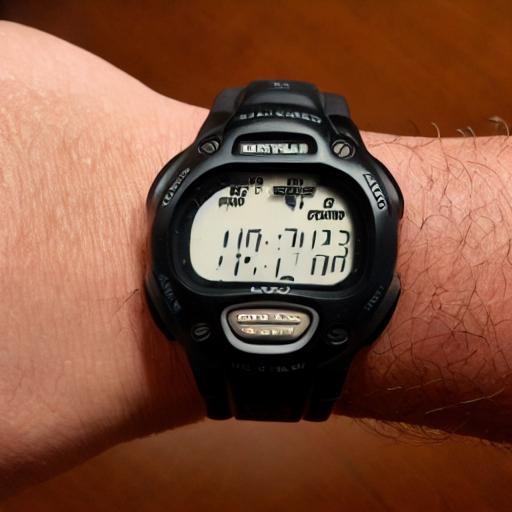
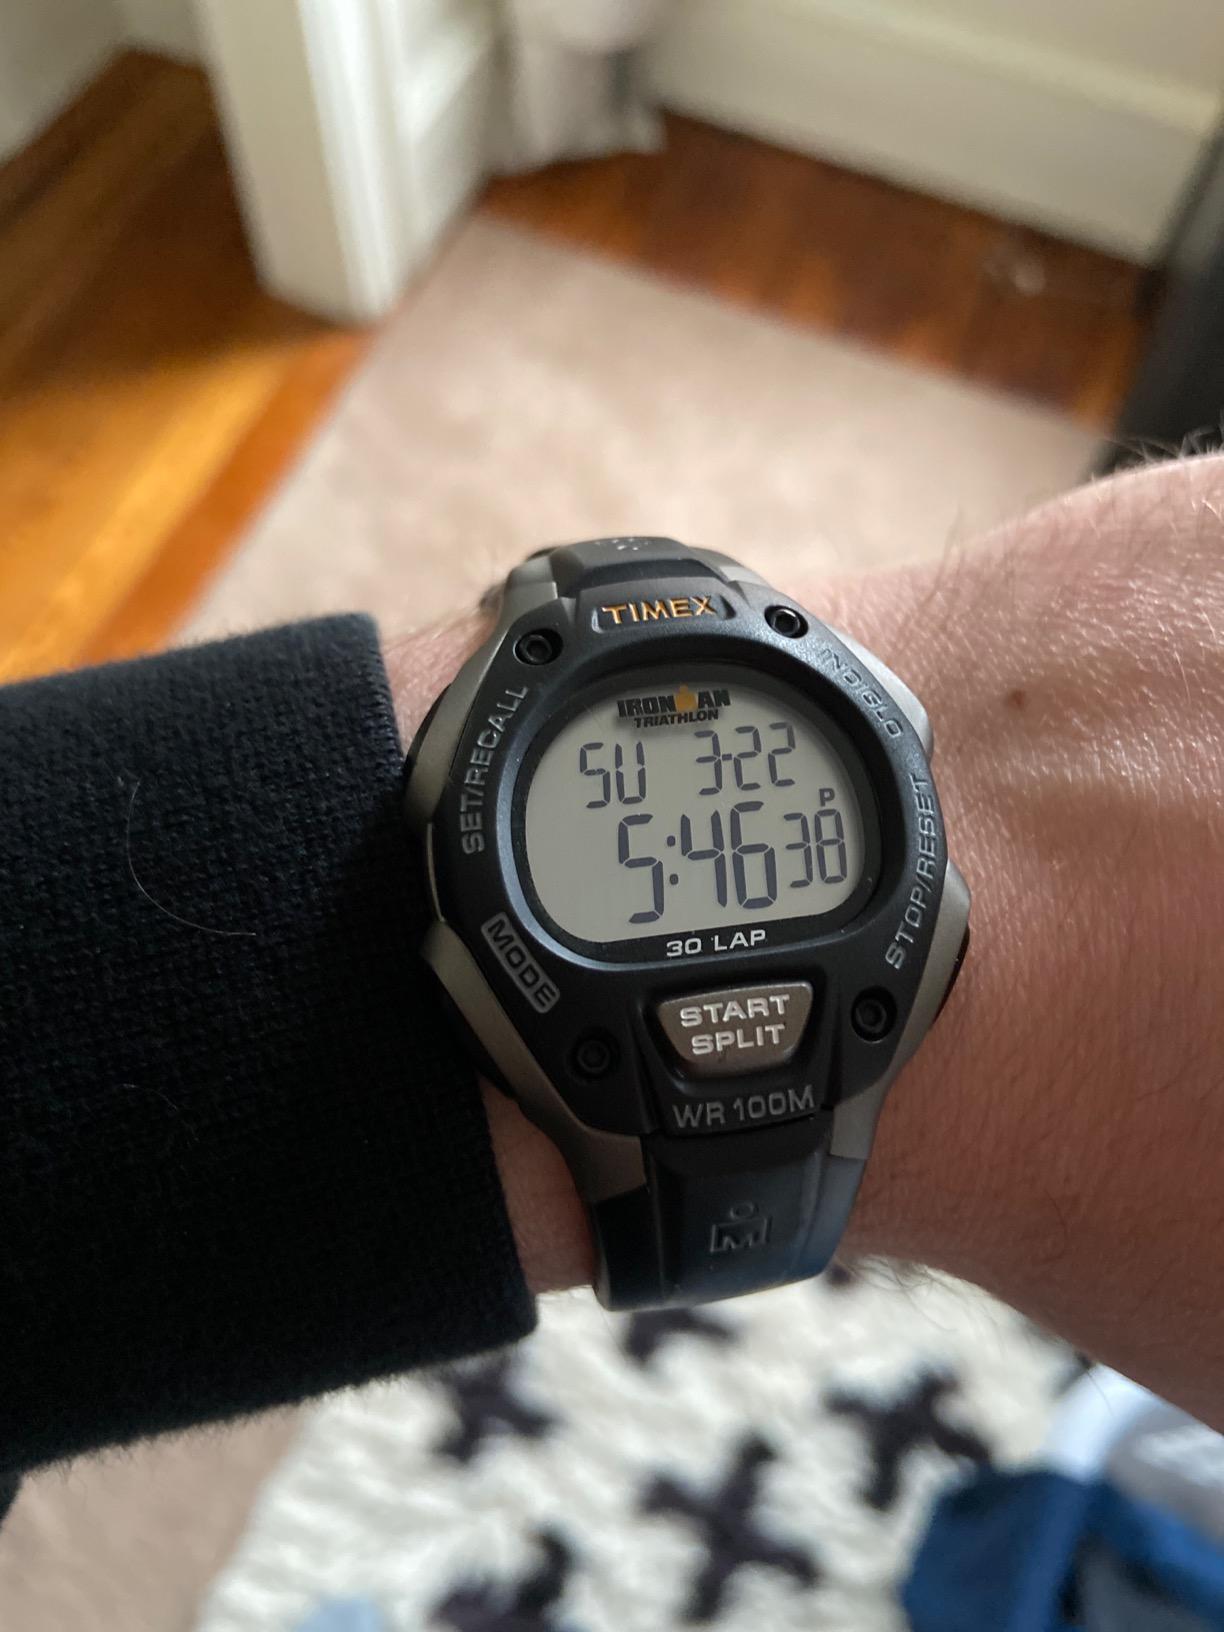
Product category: accessories_watch
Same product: no